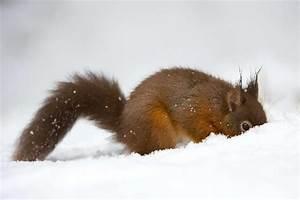
squirrel